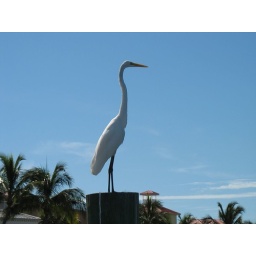
Distinguished from the Great White Egret by the black and yellow bill (egrets apparently have completely yellow bills).